Smart card

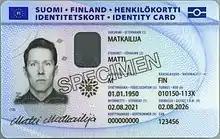
Finnish national identity card

A smart card (SC), chip card, or integrated circuit card (ICC or IC card), is a card used to control access to a resource. It is typically a plastic credit card-sized card with an embedded integrated circuit (IC) chip. Many smart cards include a pattern of metal contacts to electrically connect to the internal chip. Others are contactless, and some are both. Smart cards can provide personal identification, authentication, data storage, and application processing. Applications include identification, financial, public transit, computer security, schools, and healthcare. Smart cards may provide strong security authentication for single sign-on (SSO) within organizations. Numerous nations have deployed smart cards throughout their populations.